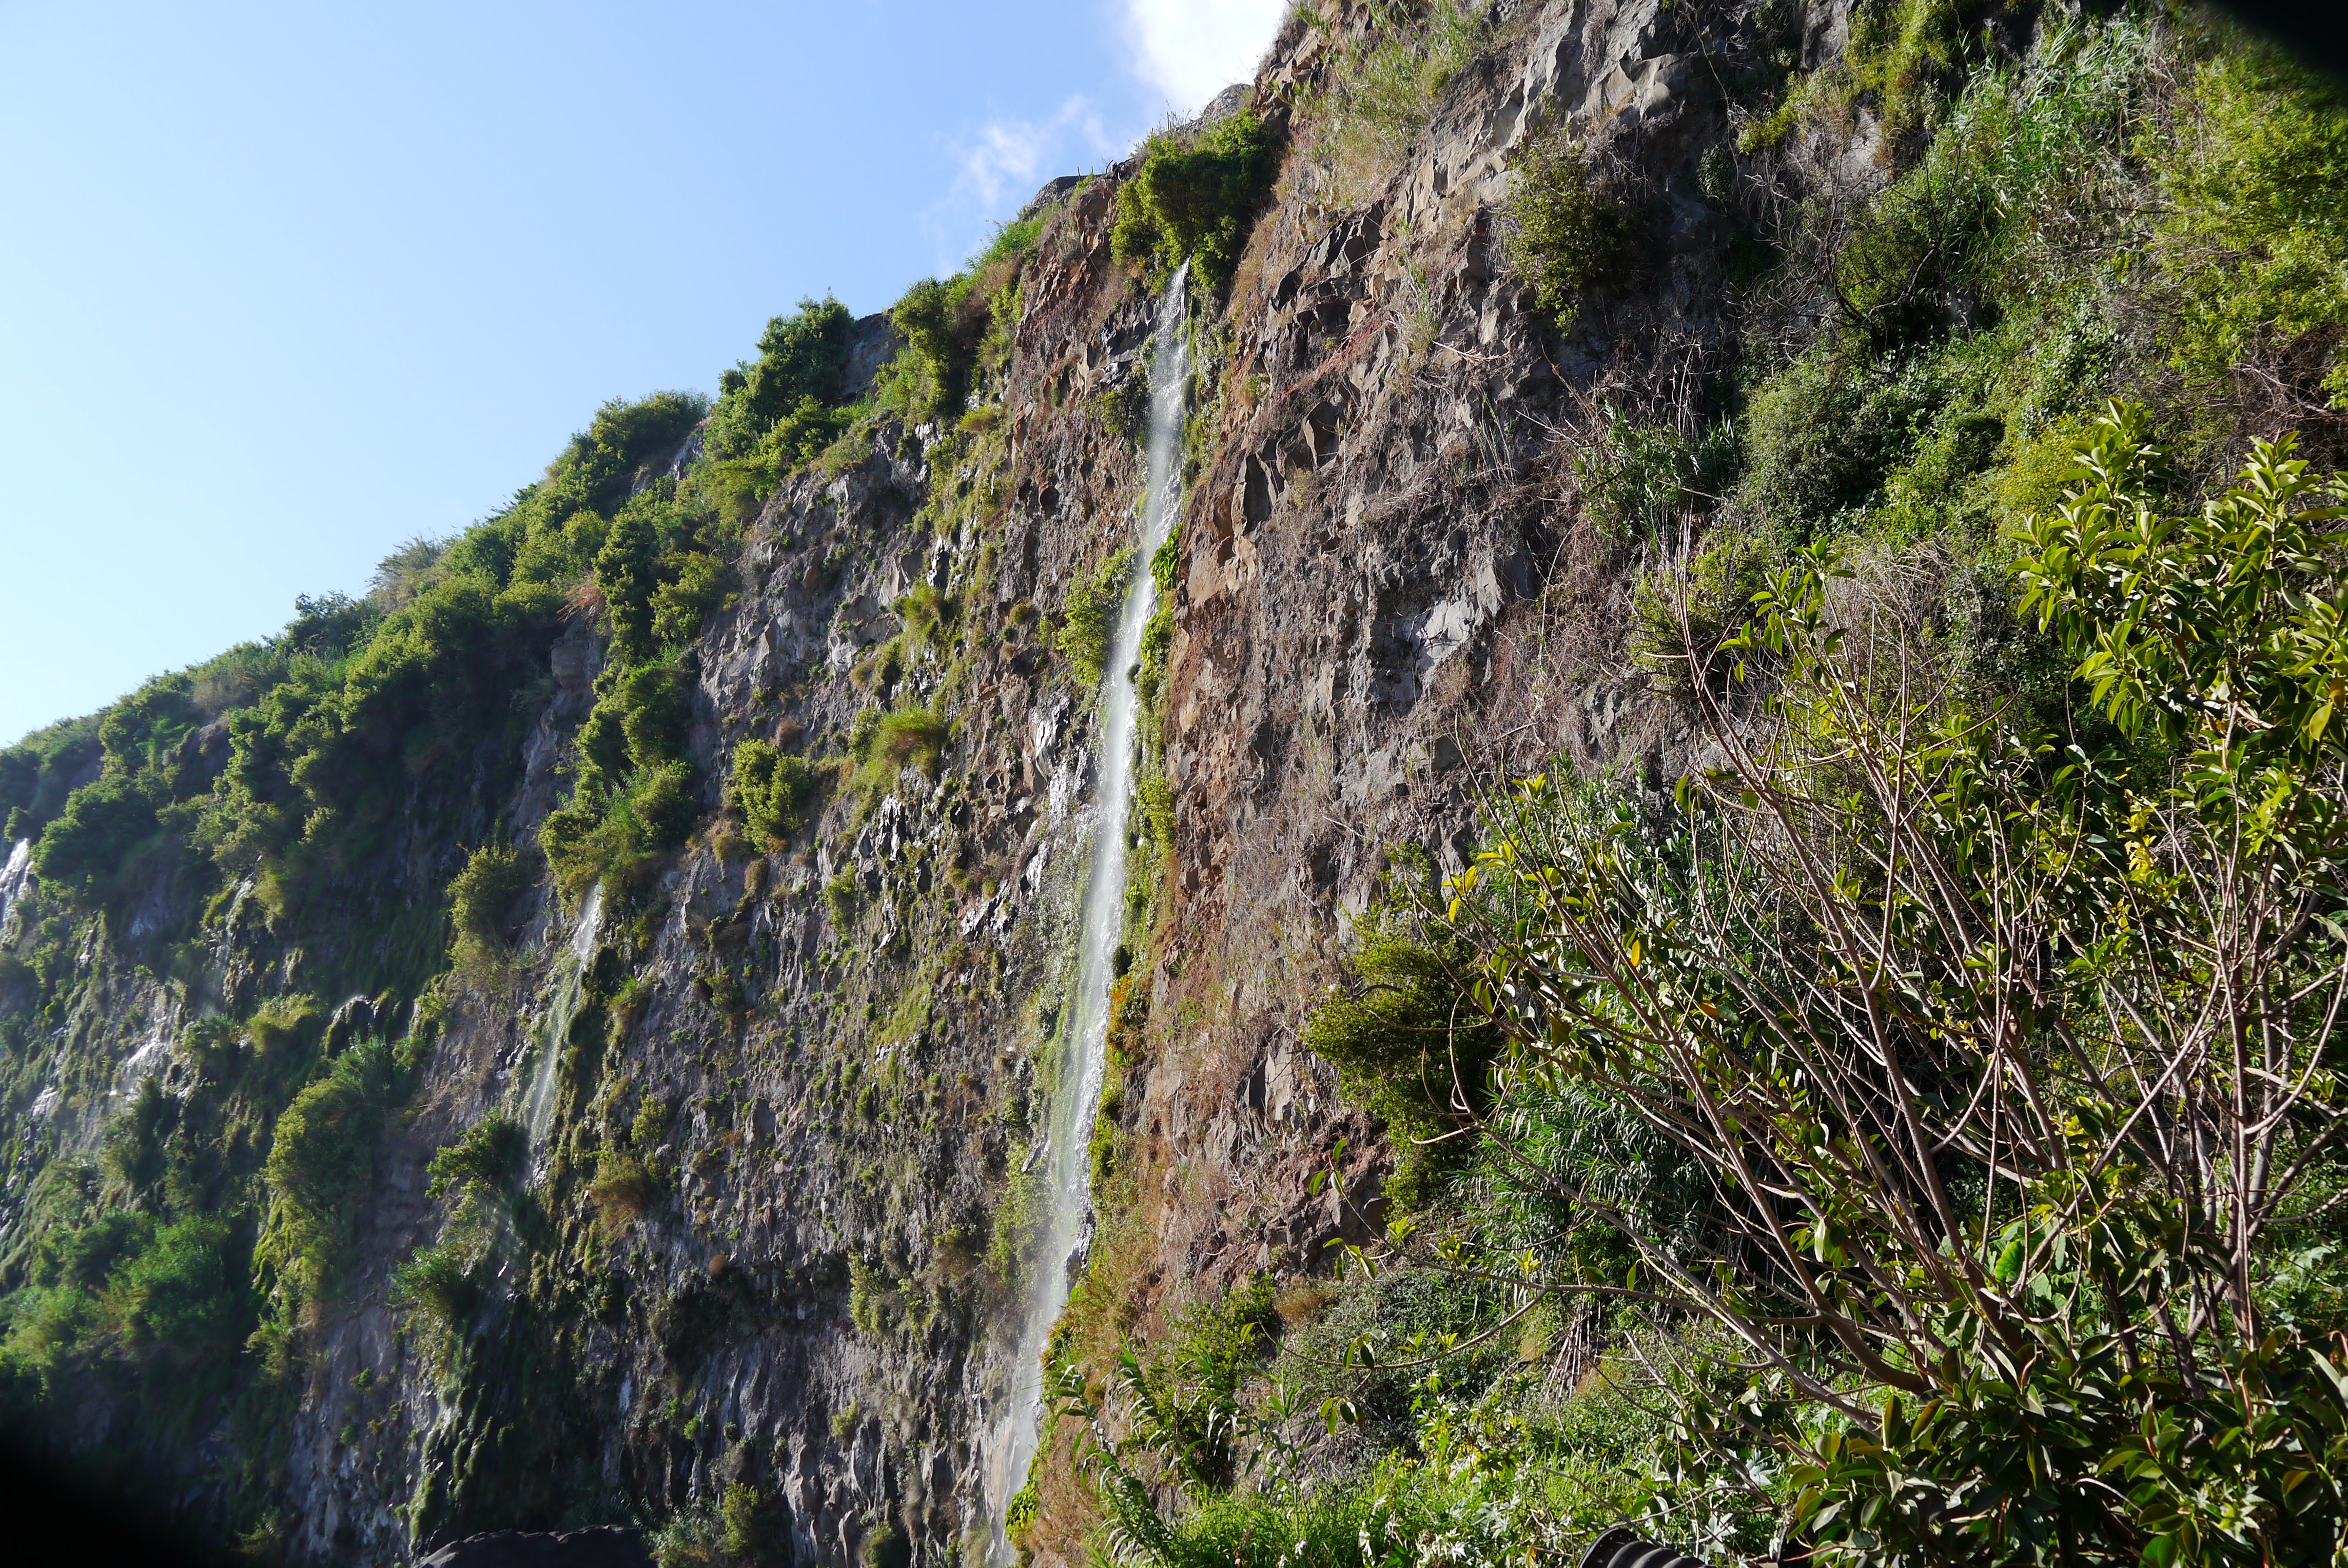
sea, coast, water, rock, waterfall, mountain, adventure, formation, cliff, jungle, island, terrain, ridge, geology, vegetation, cliffs, ravine, atlantic, water feature, madeira, landform, flower island, geological phenomenon